French colonization of the Americas

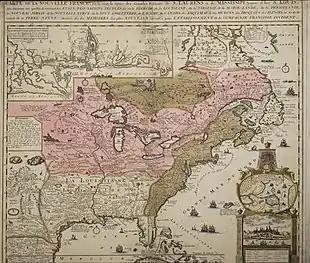
Lower Louisiana marked in yellow; pink represents Canada. Part of Canada below the great lakes was ceded to Louisiana in 1717. Brown represents British colonies. Original map from 1719

Despite this rapid expansion, the colony developed very slowly. The Iroquois wars and diseases were the leading causes of death in the French colony. In 1663 when Louis XIV provided the "Royal Government", the population of New France was only 2,500 European inhabitants. That year, to increase the population, Louis XIV sent between 800 and 900 'King's Daughters' to become the wives of French settlers. The population of New France reached subsequently 7,000 in 1674 and 15,000 in 1689.